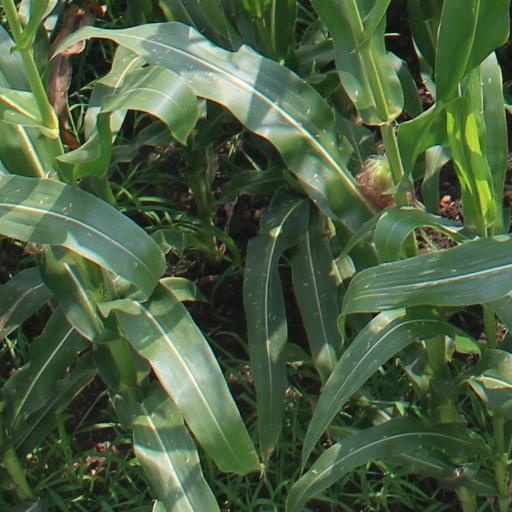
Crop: maize; corn